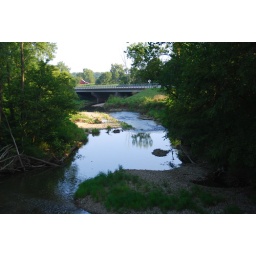
View of the highway bridge over the Greensfork River west of Williamsburg, IN. Photo was taken from the new Cardinal Greenway bridge.